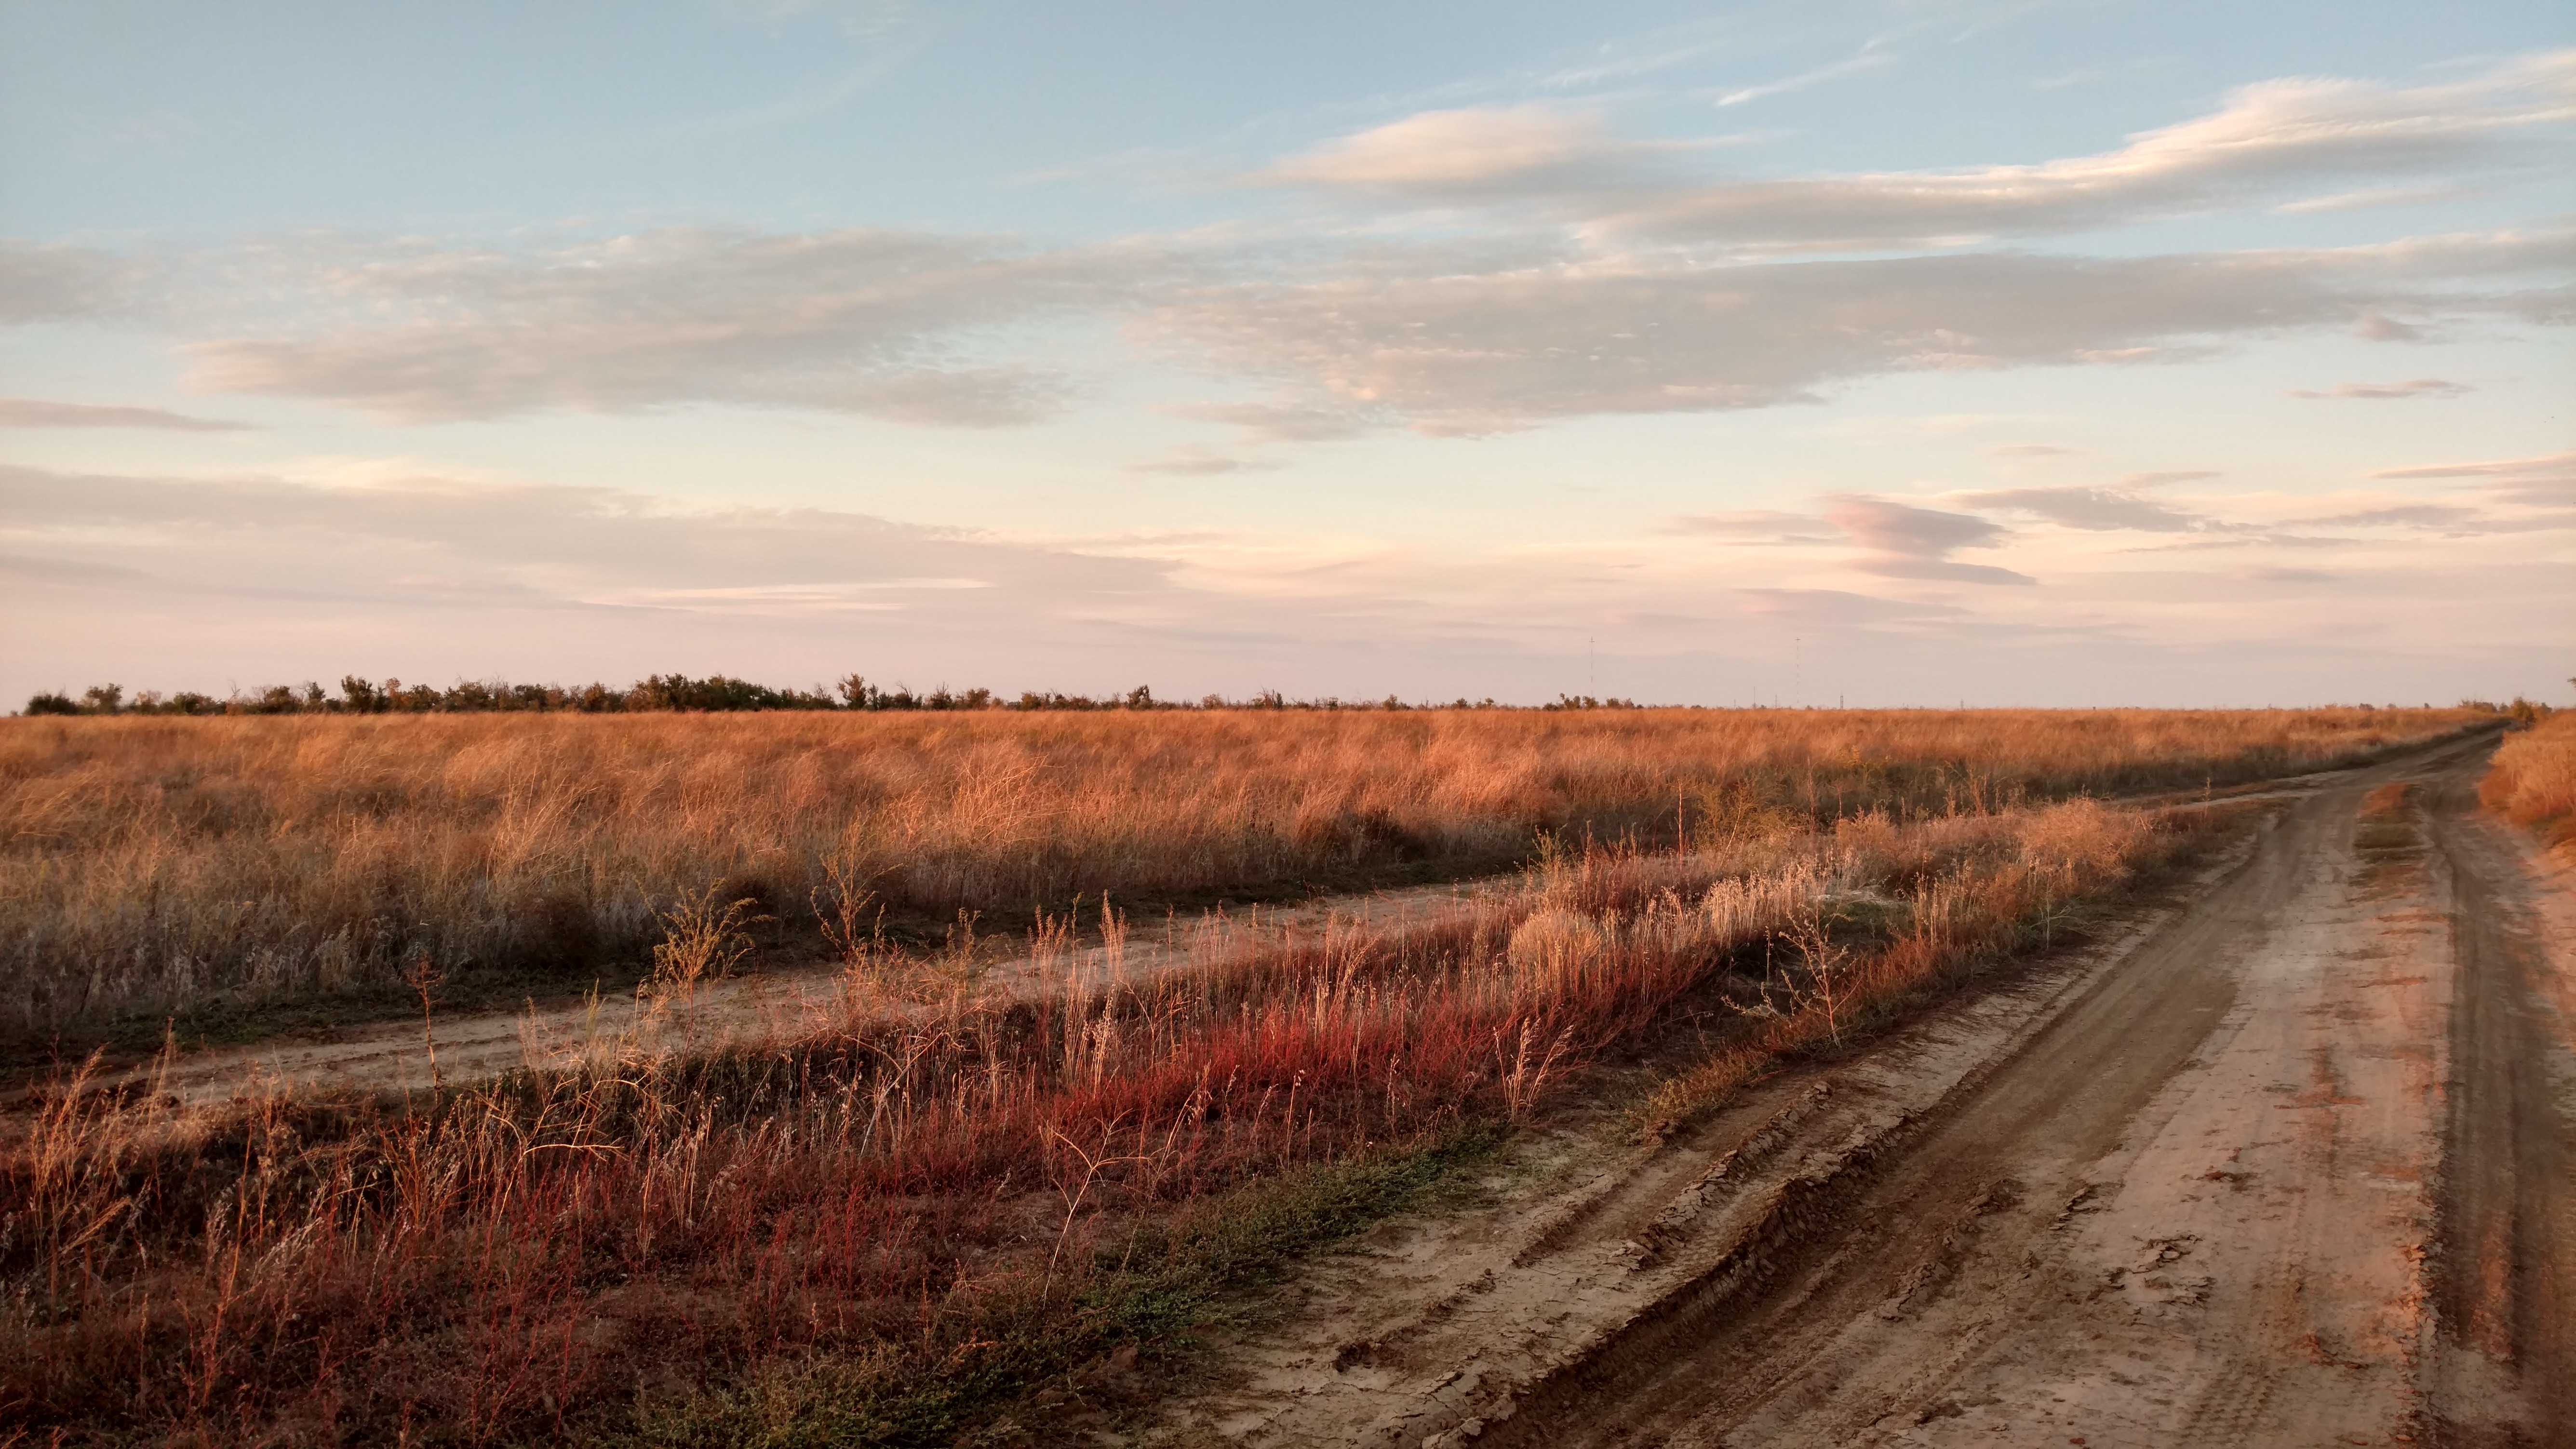
landscape, nature, grass, horizon, marsh, cloud, sky, track, sunrise, sunset, road, field, prairie, morning, hill, highway, dawn, dirt road, evening, soil, agriculture, plain, wetland, habitat, steppe, rural area, natural environment, atmospheric phenomenon, grass family